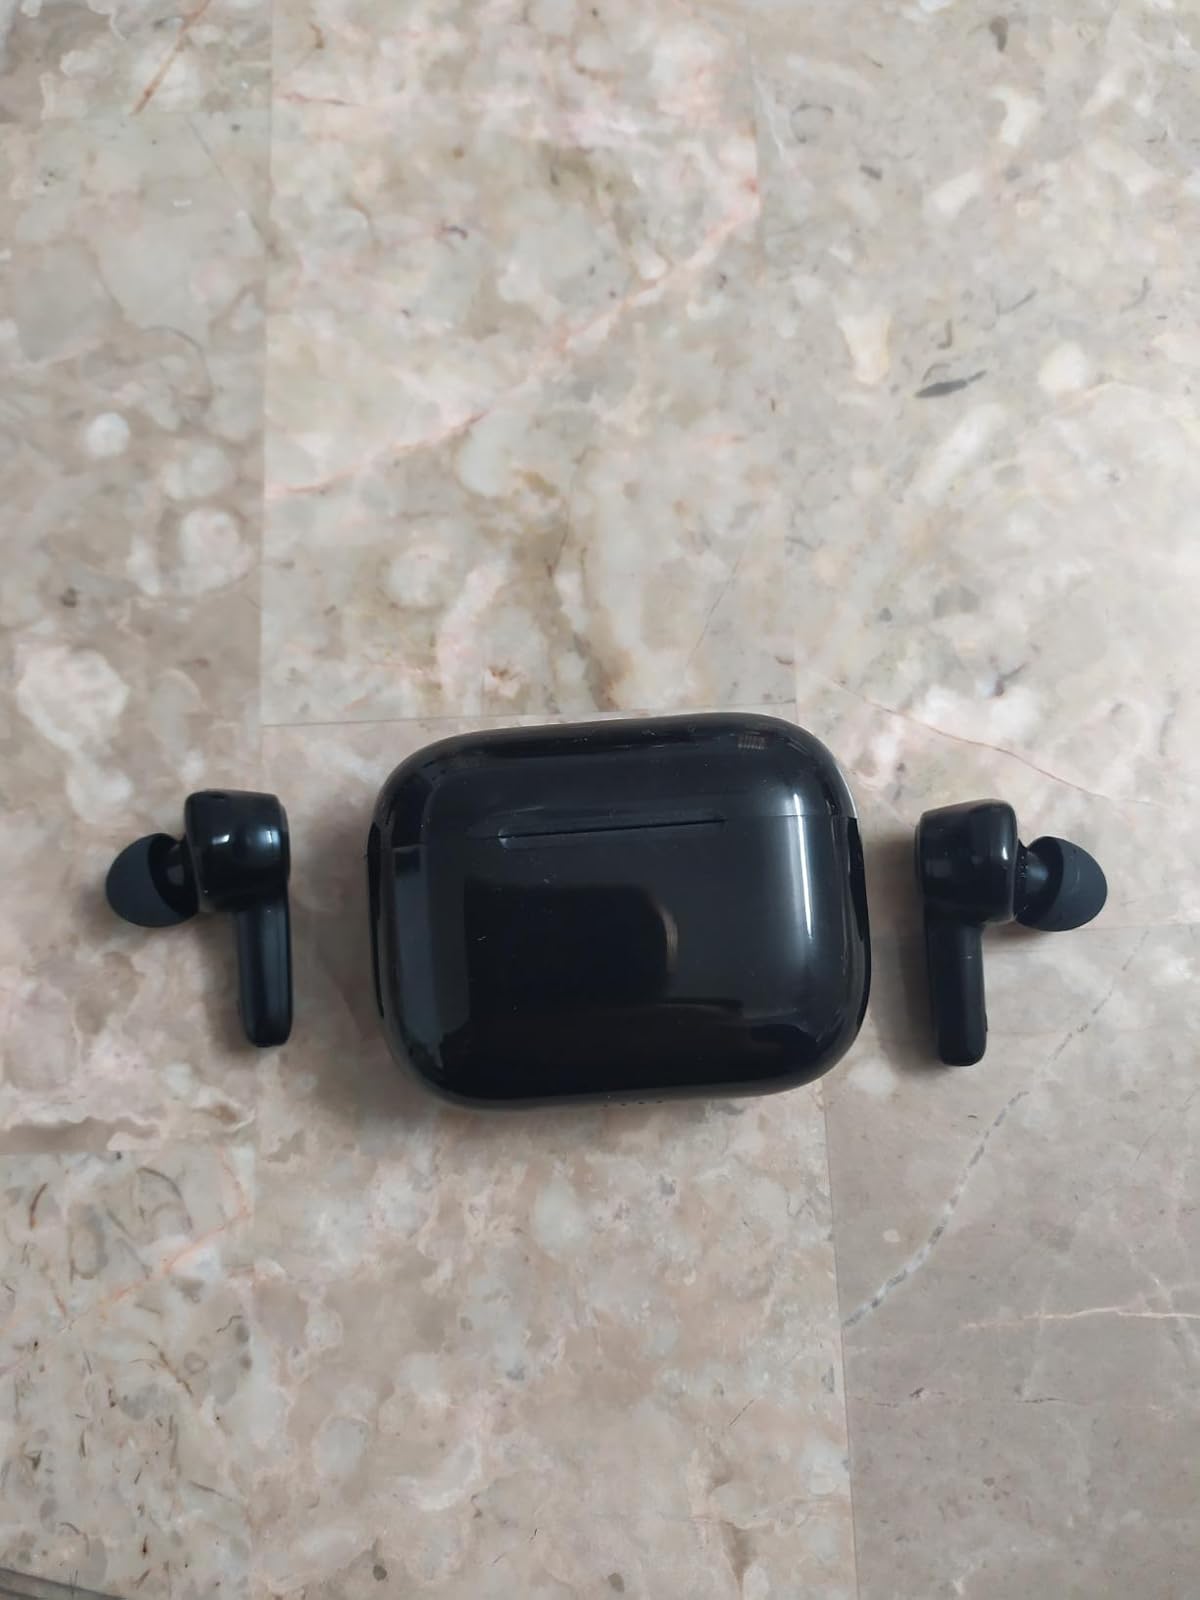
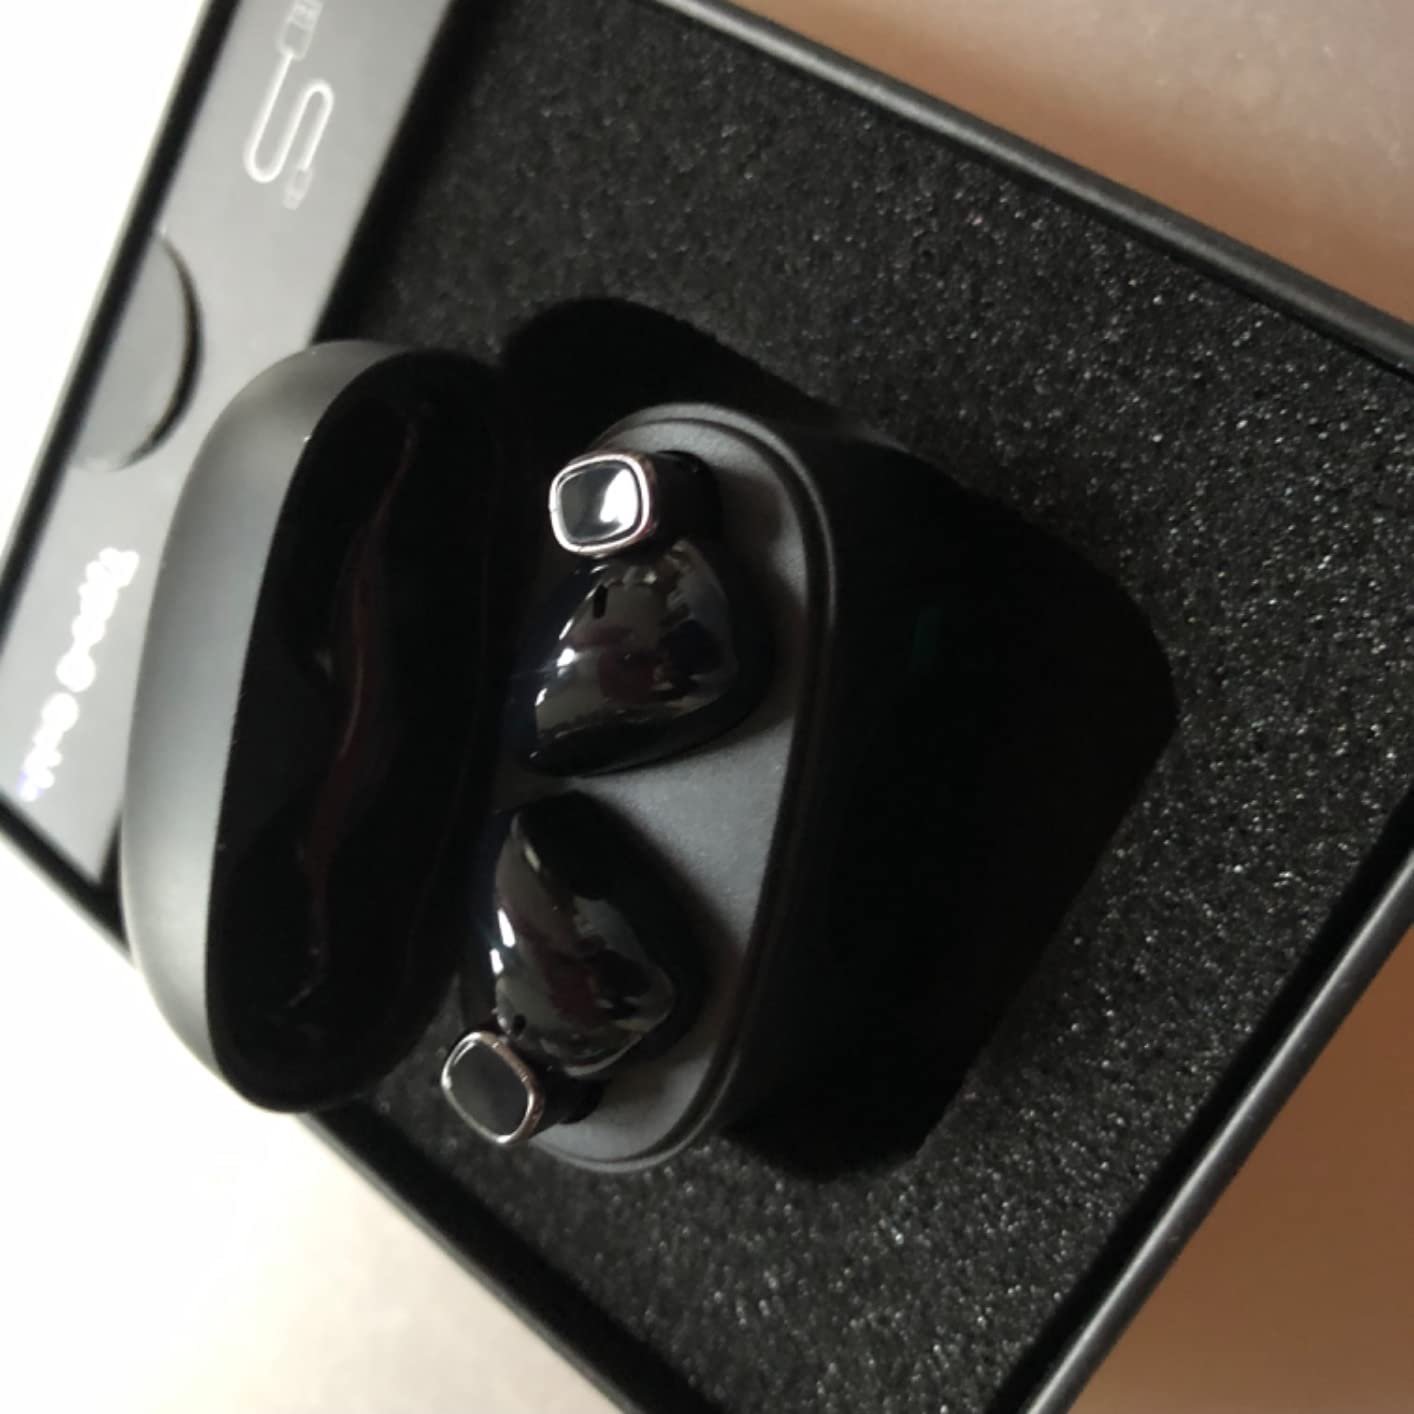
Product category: earbuds
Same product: no